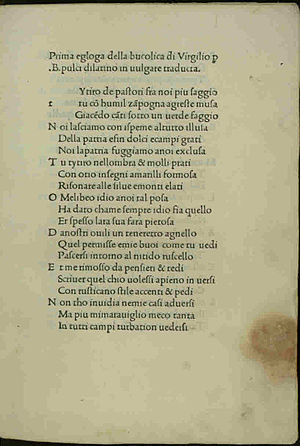
Bucolica
Bucolica (1481)
Boculica eller Ecolage er det første af tre hovedværker af den romerske digter Vergil. Værket består af 10 hyrdedigte, som tager udgangspunkt i Theokrits Idyller.